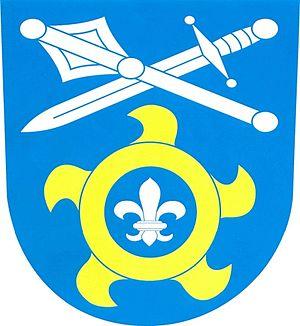
Čejetice est une commune du district de Strakonice, dans la région de Bohême-du-Sud, en République tchèque. Sa population s'élevait à 903 habitants en 2017.